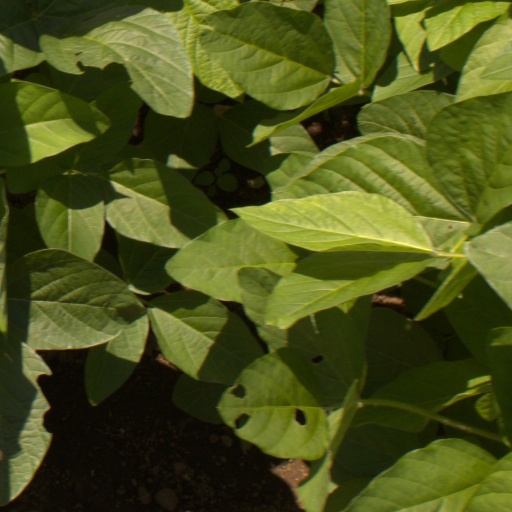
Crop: soybean